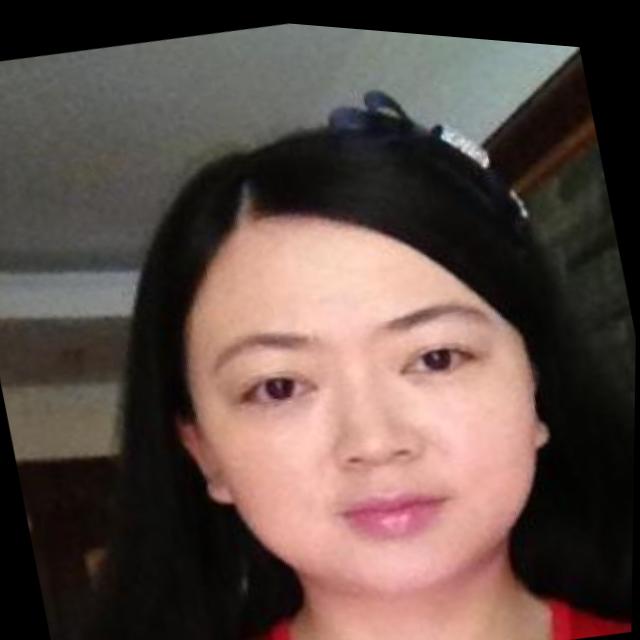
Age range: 21-44